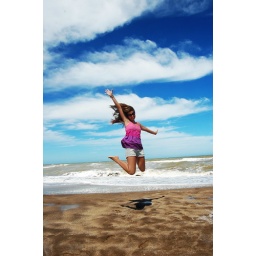
Florencia jumping on the beach in Pinamar.